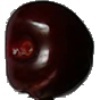
Label: cherry